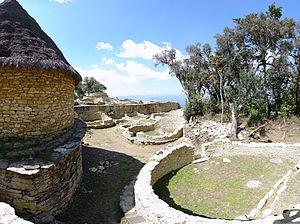
Ruines sur la forteresse de Kuelap